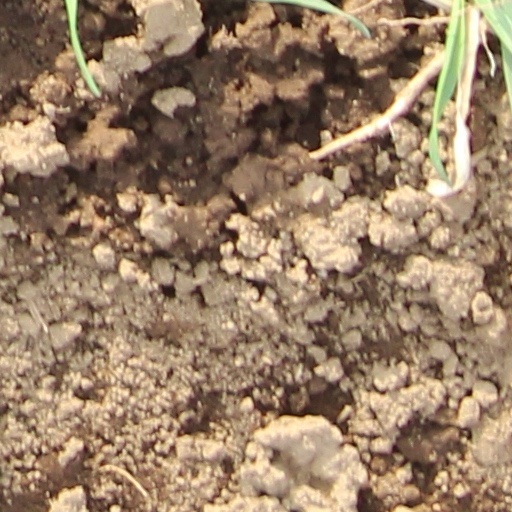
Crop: wheat